Opto-electronic oscillator

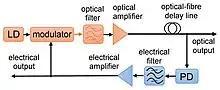
Single-loop opto-electronic oscillator. LD is a laser diode. PD is a photodetector.

In optoelectronics, an opto-electronic oscillator (OEO) is a circuit that produces a repetitive electronic sine wave and/or modulated optical continuous wave signals.